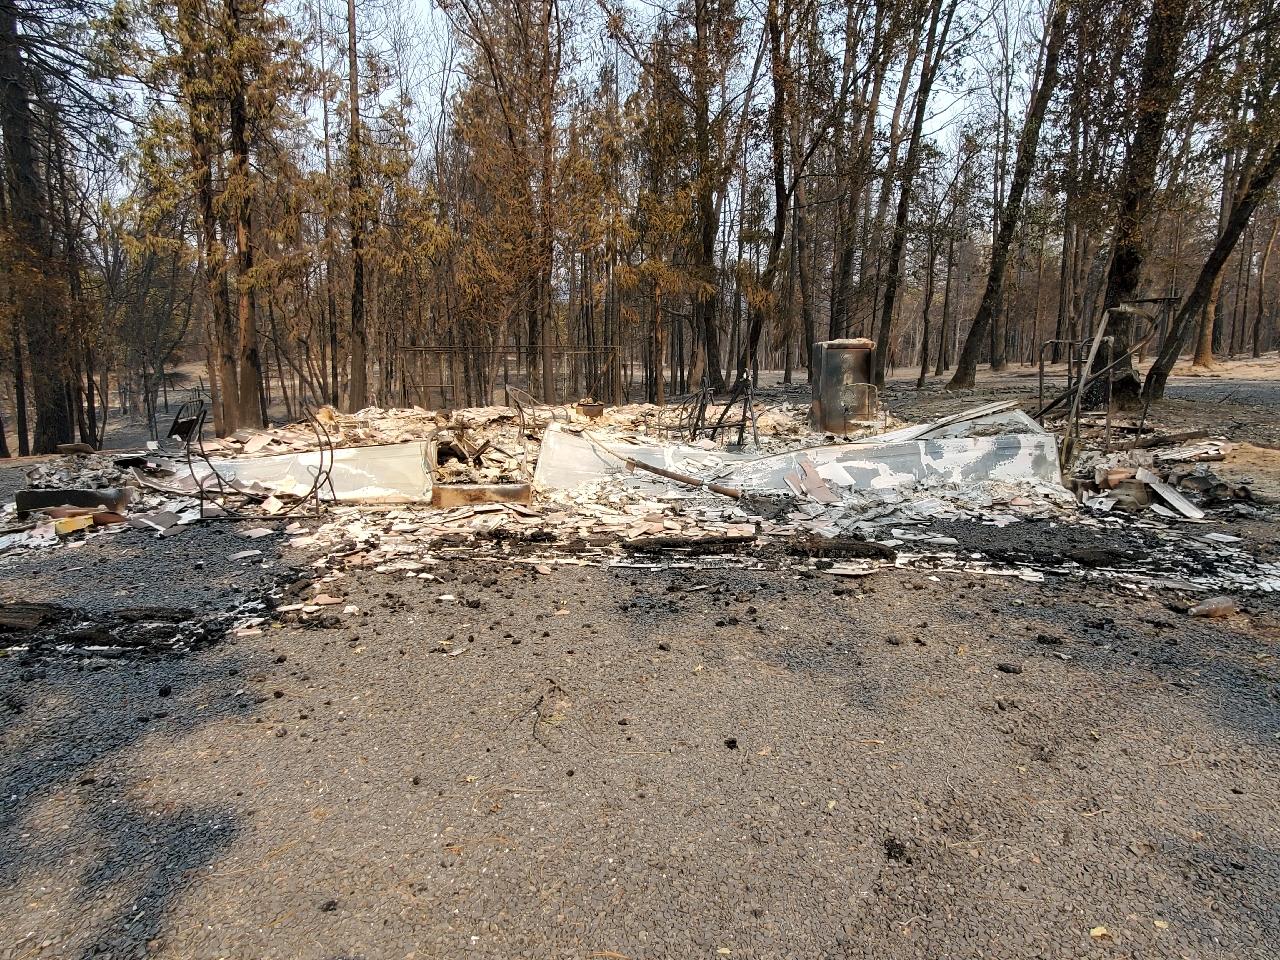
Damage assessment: destroyed